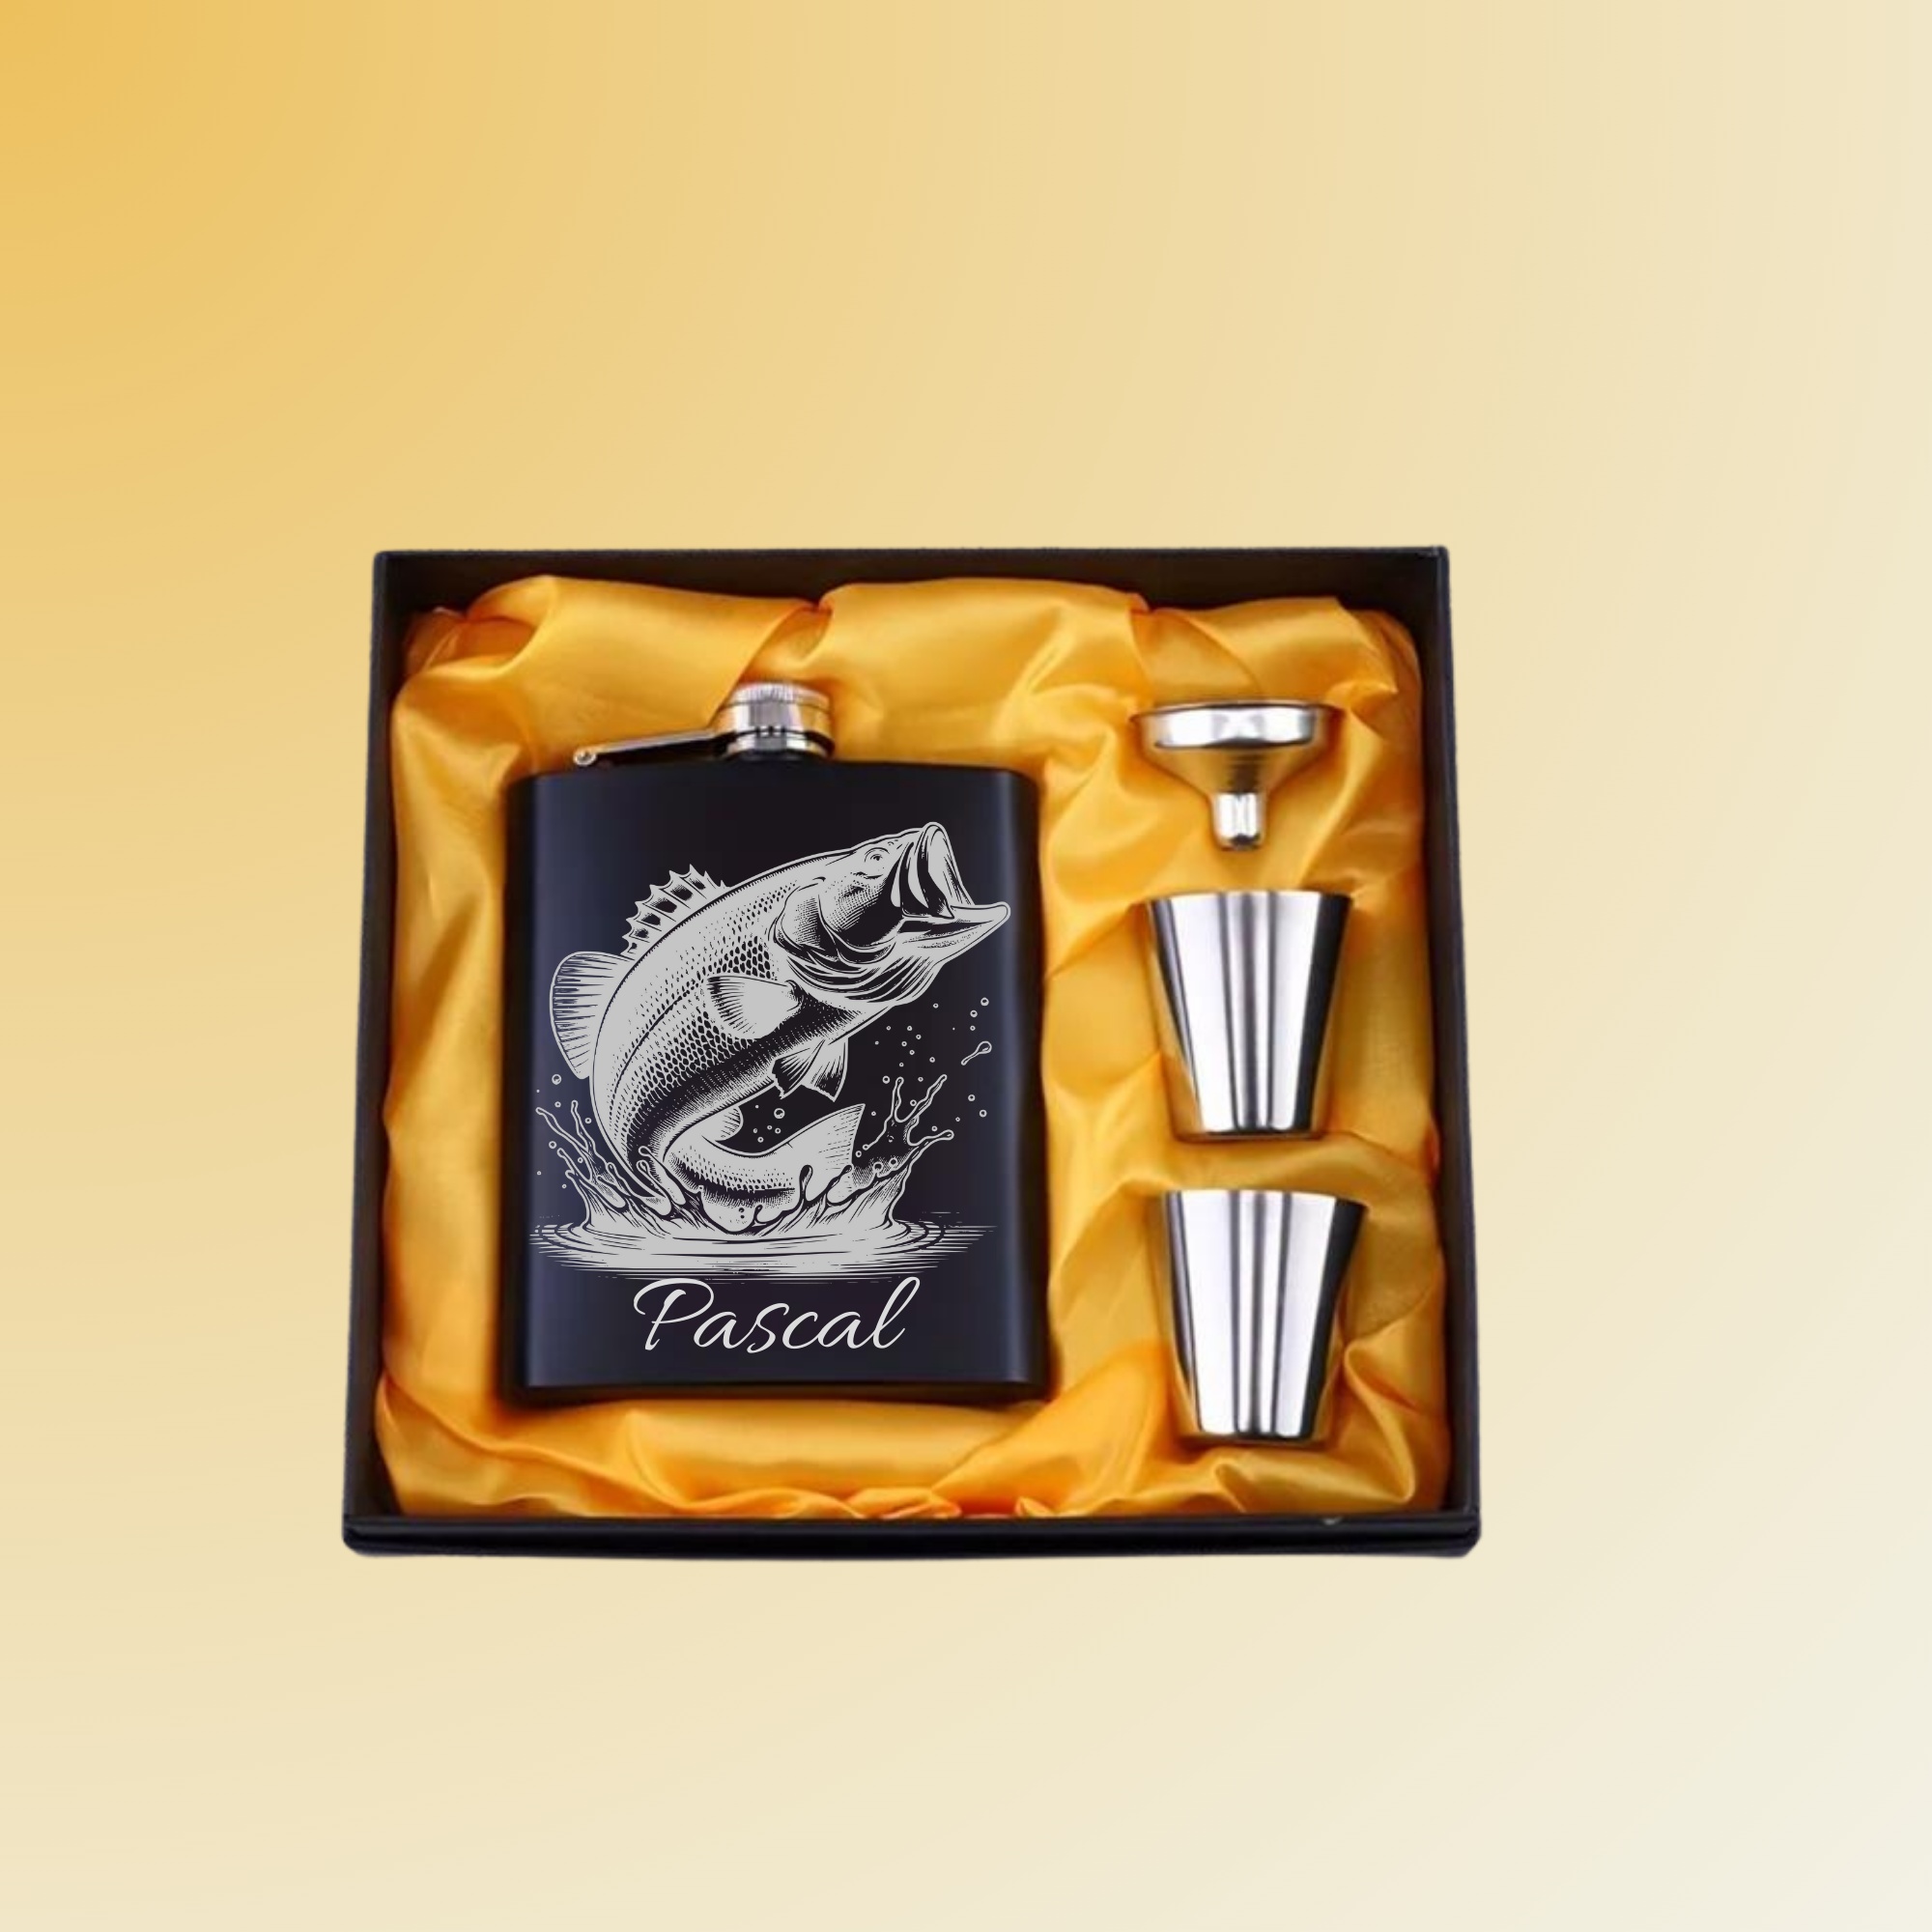
Flachmann Barsch - Personalisierbar
Brand: Craft Monkeys
Personalisiert im modernen Design: Schwarzer Edelstahl-Fischerflachmann im Set mit Trichter und zwei Bechern Unser personalisiertes Fischerflachmann-Set kombiniert Stil und Funktionalität – perfekt für Angler und Outdoor-Fans. Mit seinem matten, schwarzen Finish strahlt der Flachmann eine zeitlose Eleganz aus und ist ein ideales Geschenk für jeden Anlass. Perfekt für unterwegs, Angelausflüge oder besondere Momente in der Natur. Dein Fischerflachmann Der Flachmann kann mit einer präzisen Lasergravur deines Namens versehen werden, wodurch er zu einem stilvollen und persönlichen Accessoire wird. Die hochwertige Gravur verleiht dem Flachmann eine besondere Note – ideal als stilvolles Geschenk oder für den eigenen Gebrauch. Hochwertige Verarbeitung und Design Gefertigt aus robustem Edelstahl, ist der Flachmann langlebig und widerstandsfähig. Mit einem Fassungsvermögen von 6 oz (ca. 180 ml) passt er bequem in jede Angeltasche und begleitet dich zuverlässig auf jedes Abenteuer. Durch die Personalisierung wird er zu einem unverwechselbaren Begleiter für jede Gelegenheit. Das Komplett-Set Das Set umfasst nicht nur den Fischerflachmann, sondern auch einen praktischen Trichter für einfaches Befüllen sowie zwei Edelstahl-Becher, um dein Lieblingsgetränk stilvoll mit Freunden zu genießen – perfekt für entspannte Pausen am Wasser. Produktdetails: Material: Robuster Edelstahl Farbe: Schwarz (mattes Finish) Größe Flachmann: 6 oz (ca. 180 ml) Gravur: Präzise Lasergravur des Namens Inklusive: Trichter und 2 Edelstahl-Becher Pflege: Handwäsche empfohlen Dieses personalisierte Fischerflachmann-Set vereint Eleganz und Funktionalität – ein perfektes Geschenk oder ein treuer Begleiter auf all deinen Angelabenteuern.
Category: Sporting Goods > Outdoor Recreation > Fishing > Bite Alarms > Fishing Chain Hangers